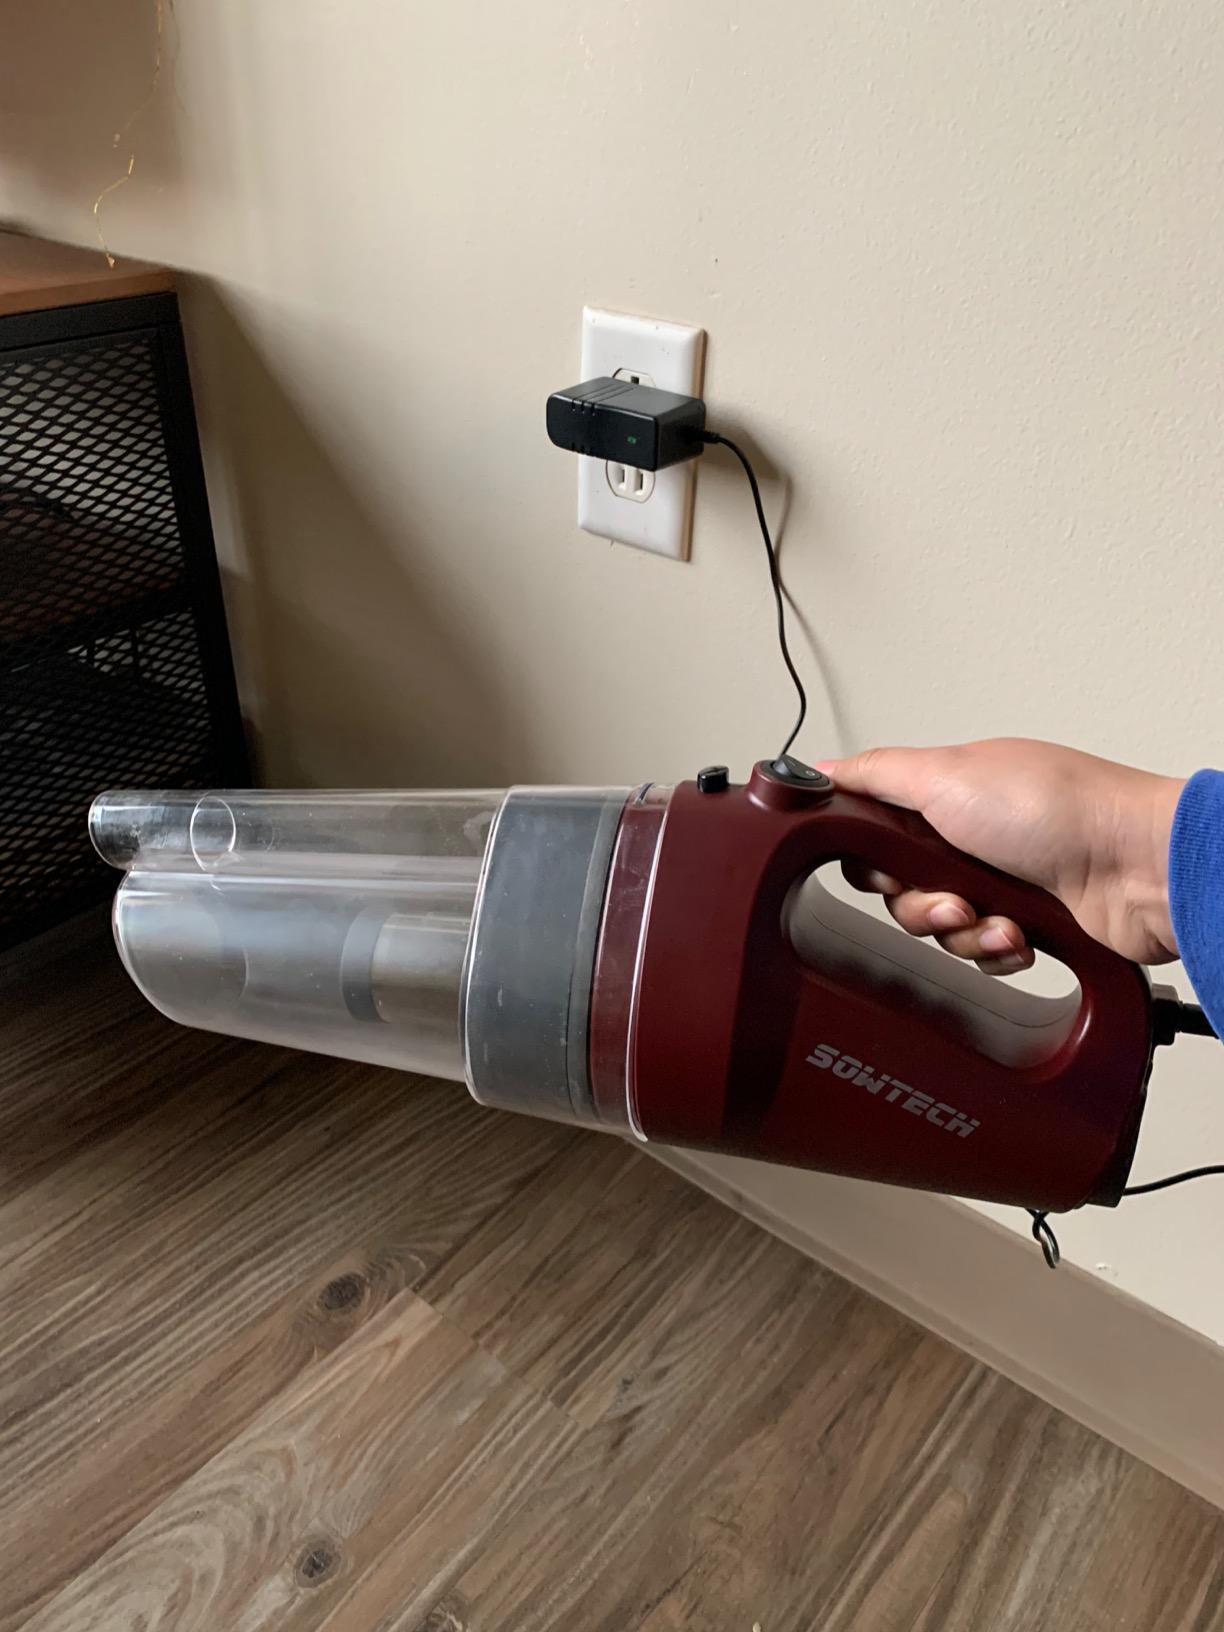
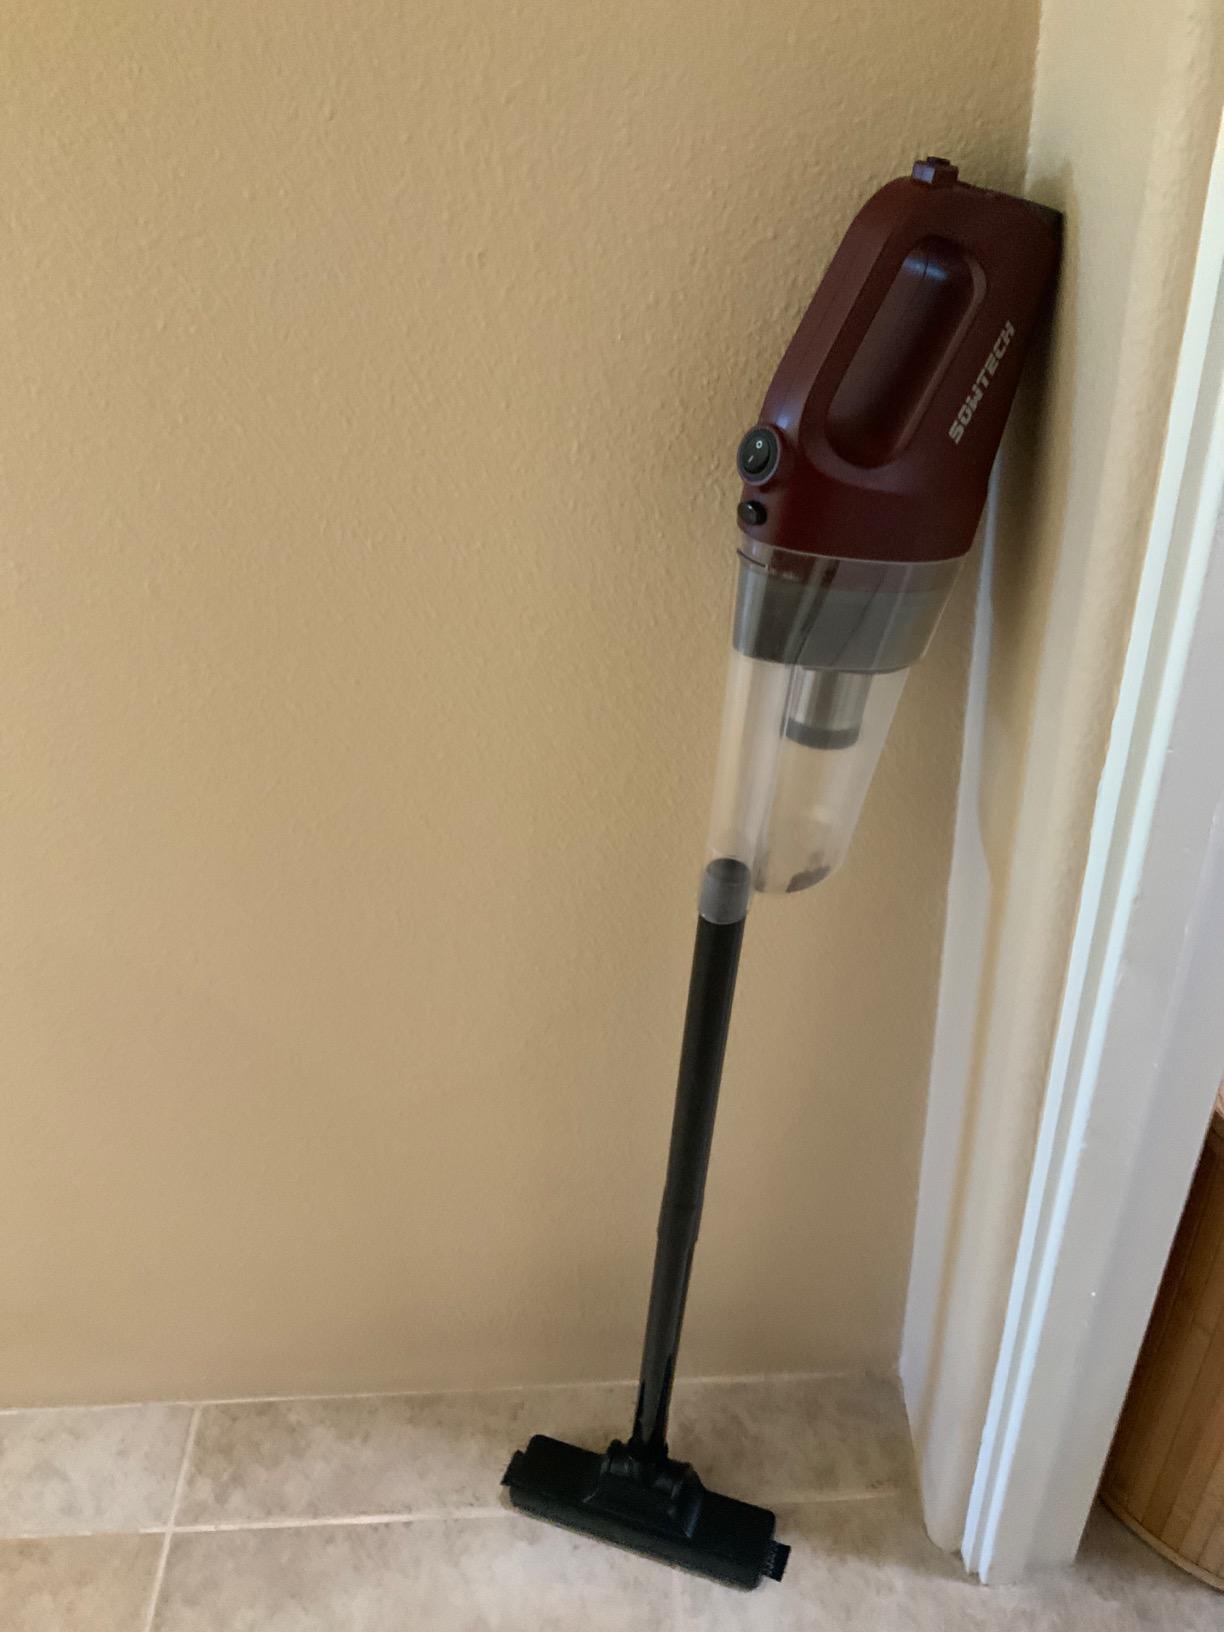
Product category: items_vacuum
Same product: yes